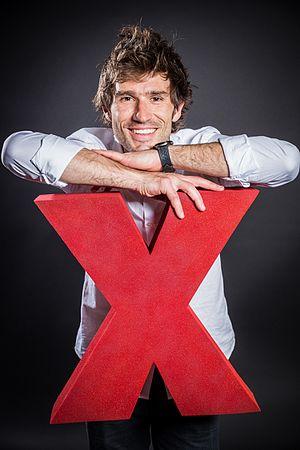
Guillaume Néry est un apnéiste français né le 11 juillet 1982 à Nice, spécialiste de la plongée en poids constant. Il bat à quatre reprises le record du monde d’apnée en profondeur et reçoit deux fois le titre de champion du monde.